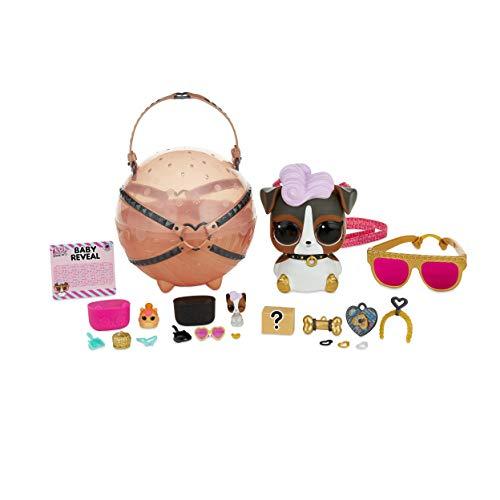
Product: L.O.L. Surprise! Biggie Pet- D.J. K9
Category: Toys & Games | Dolls & Accessories
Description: Surprise Biggie Pets- D.J.
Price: $34.95
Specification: ProductDimensions:13x8x12inches|ItemWeight:2.05pounds|ShippingWeight:2.05pounds(Viewshippingratesandpolicies)|DomesticShipping:ItemcanbeshippedwithinU.S.|InternationalShipping:ThisitemcanbeshippedtoselectcountriesoutsideoftheU.S.LearnMore|ASIN:B07BHQDWHR|Itemmodelnumber:552277|Manufacturerrecommendedage:5yearsandup